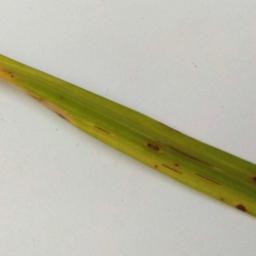
Label: Rice___Leaf_Blast